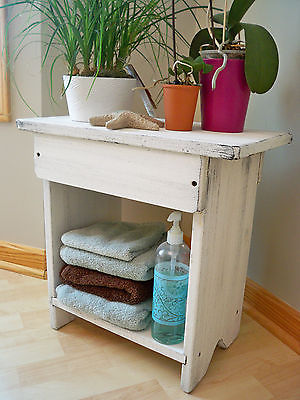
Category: table